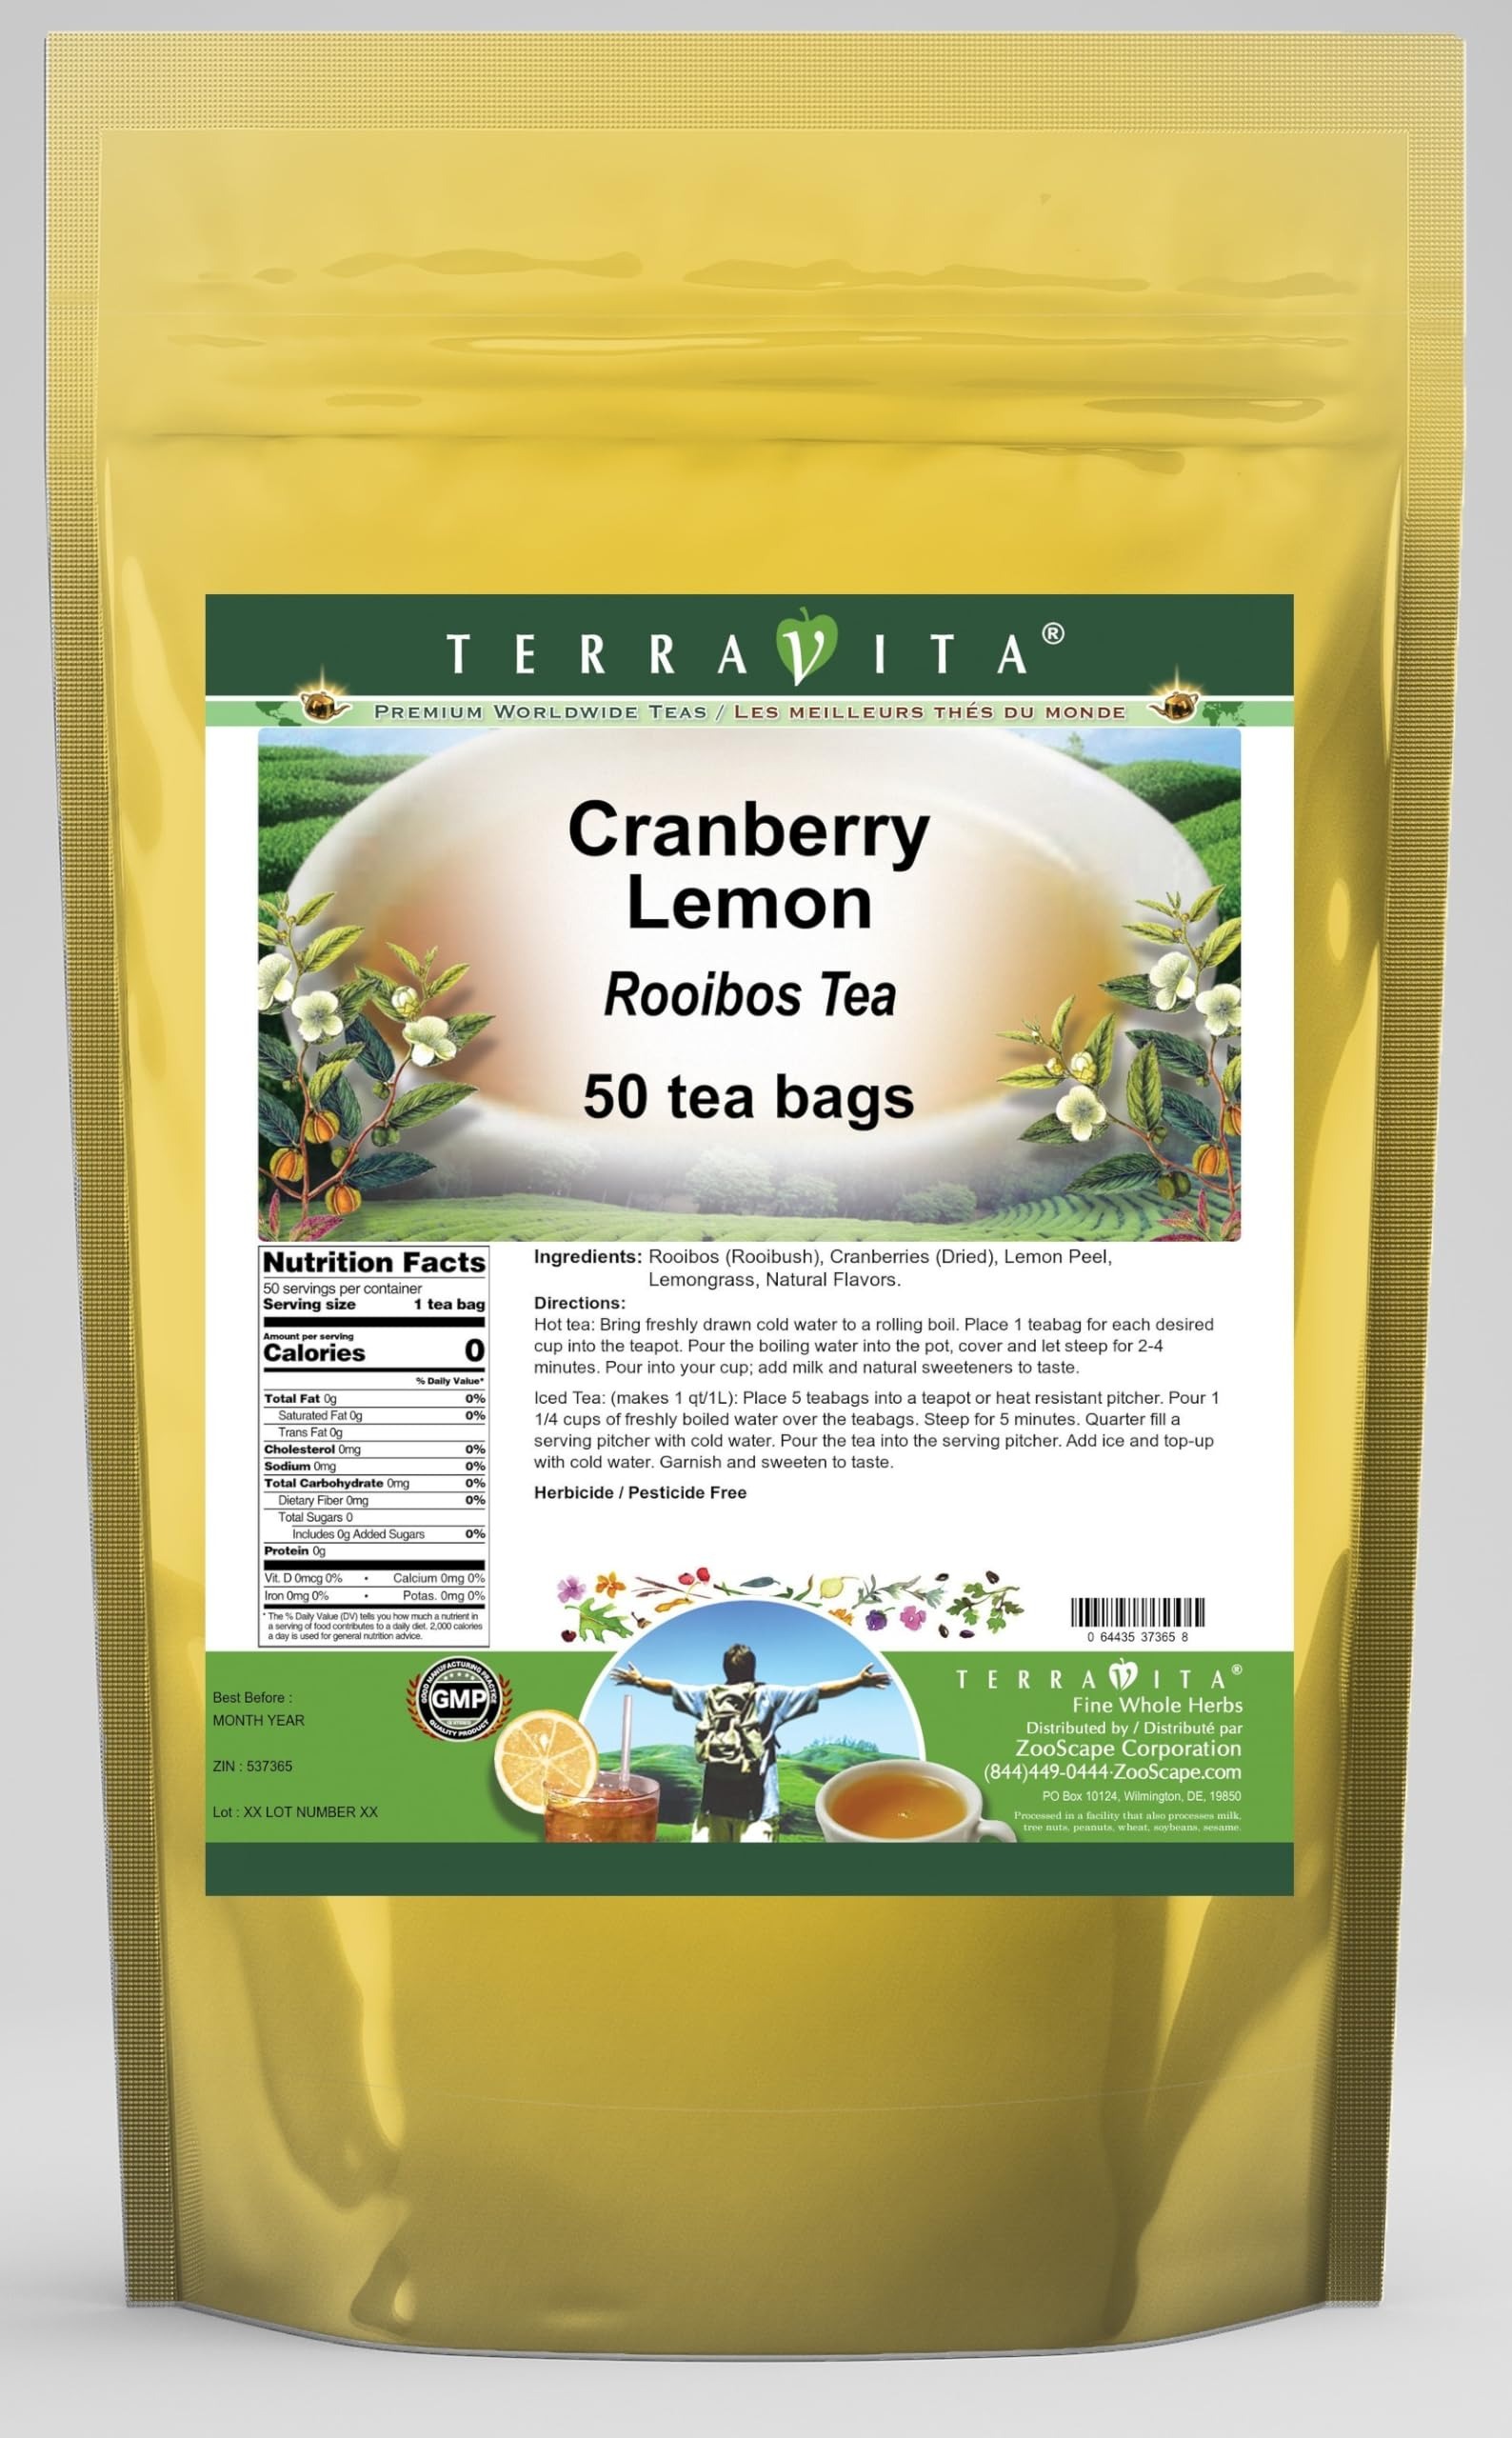
Item Name: Cranberry Lemon Rooibos Tea (50 tea bags, ZIN: 537365)
Bullet Point 1: Our Cranberry Lemon Rooibos Tea is a delightful flavored Rooibos tea with Cranberries, Lemon Peel and Lemongrass that you will really enjoy! The unique Cranberry Lemon aroma and taste is a delight! - Ingredients: Rooibos tea, Cranberries, Lemon Peel, Lemongrass and Natural Cranberry Lemon Flavor.
Bullet Point 2: No fillers.
Bullet Point 3: Manufacturer: TerraVita
Bullet Point 4: Size: 50 tea bags
Bullet Point 5: Rooibos Tea Bags - Packed in a convenient upright pouch!
Product Description: Our Cranberry Lemon Rooibos Tea is a delightful flavored Rooibos tea with Cranberries, Lemon Peel and Lemongrass that you will really enjoy! The unique Cranberry Lemon aroma and taste is a delight! - Ingredients: Rooibos tea, Cranberries, Lemon Peel, Lemongrass and Natural Cranberry Lemon Flavor. - Hot tea brewing method: Bring freshly drawn cold water to a rolling boil. Place 1 teabag for each desired cup into the teapot. Pour the boiling water into the pot, cover and let steep for 2-4 minutes. Pour into your cup; add milk and natural sweeteners to taste. - Iced tea brewing method: (to make 1 liter/quart): Place 5 teabags into a teapot or heat resistant pitcher. Pour 1 1/4 cups of freshly boiled water over the teabags. Steep for 5 minutes. Quarter fill a serving pitcher with cold water. Pour the tea into the serving pitcher. Add ice and top-up with cold water. Garnish and sweeten to taste. - TerraVita is an exclusive line of premium-quality, natural source products that use only the finest, purest and most potent ingredients found around the world. TerraVita is hallmarked by the highest possible standards of purity, potency, stability and freshness. All of our products are prepared with the highest elements of quality control, from raw materials through the entire manufacturing process, up to and including the moment that the bottles or bags are sealed for freshness and shipped out to you. Our highest possible standards are certified by independent laboratories and backed by our personal guarantee. - TerraVita exists to meet and ensure your family's health and wellness without the harmful effects of chemicals and health products. We strive to make all of our products affordable and reliable and are constantly searching the market to maintain our affordability and to lo
Value: 50.0
Unit: Count

Price: 30.83